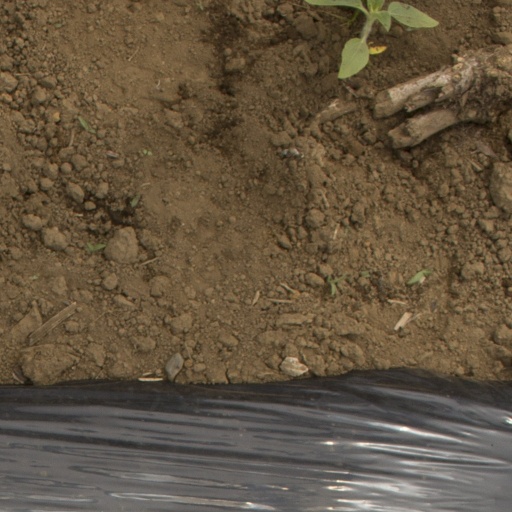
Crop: Jerusalem artichoke